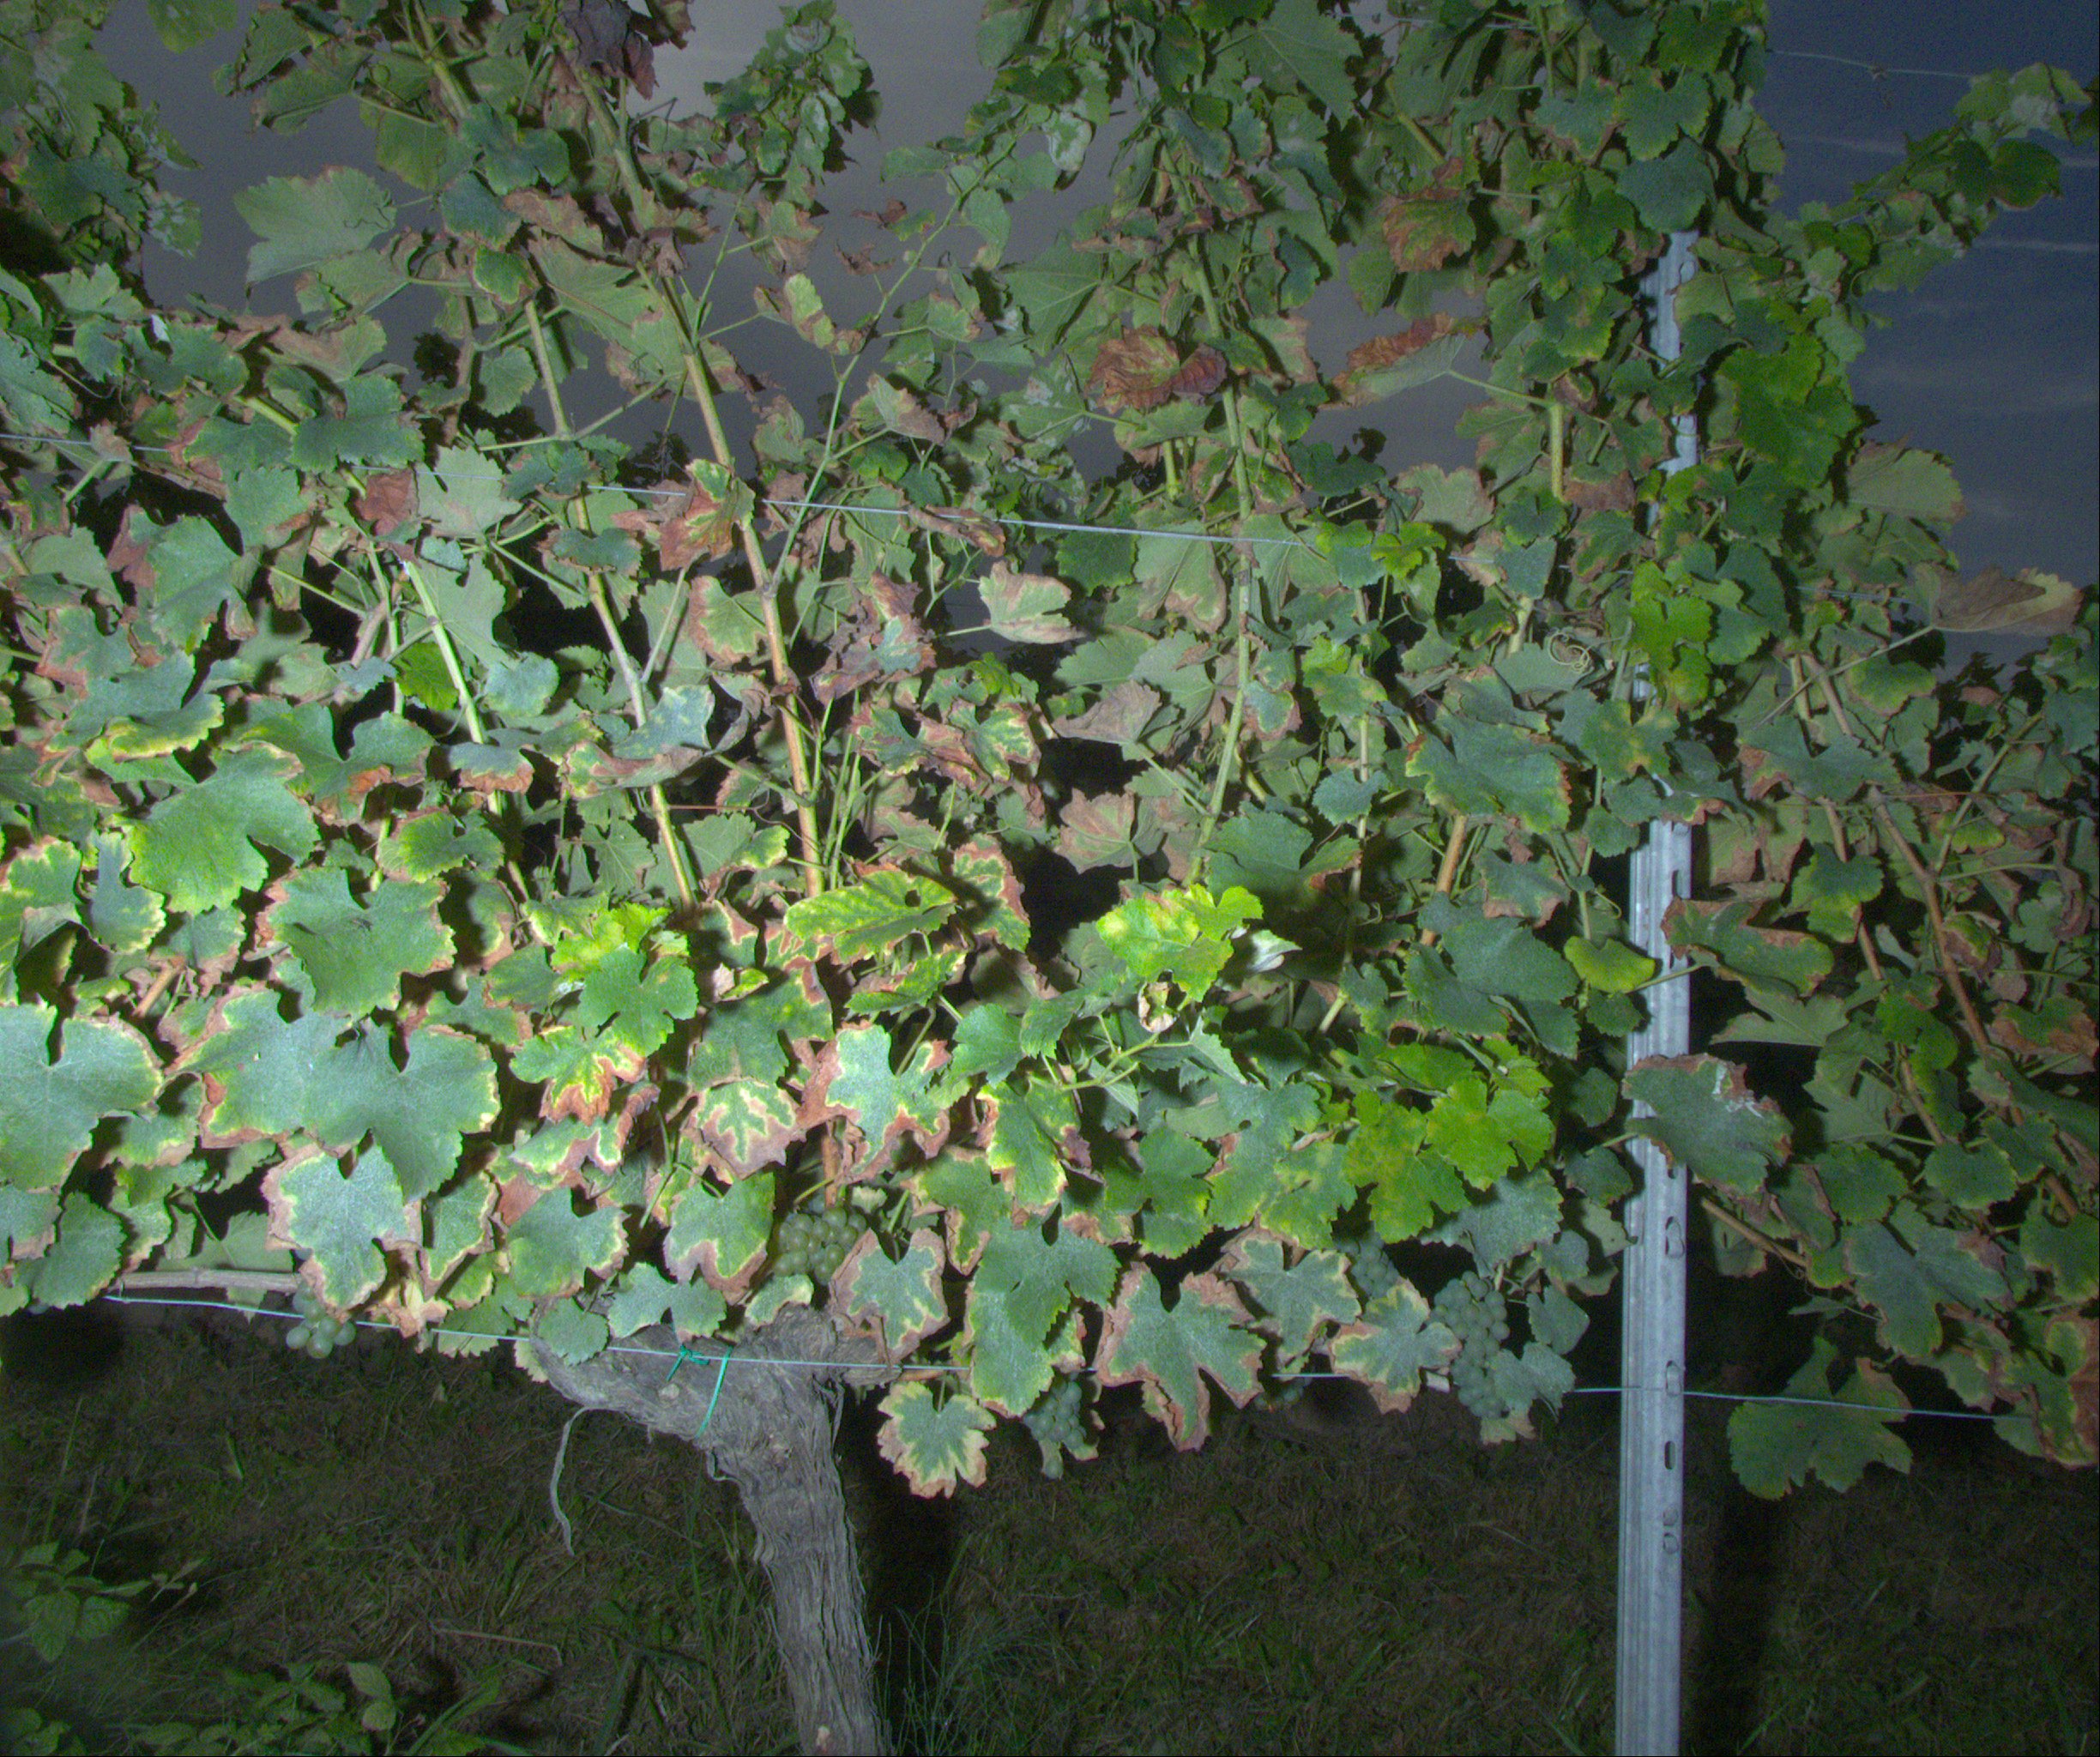
Grape variety: sauvignon-blanc
Disease: esca